Amyas Bampfylde

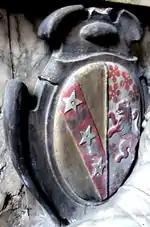
Arms of Bampfield impaling Clifton ("Argent semée of cinquefoils pierced gules, a lion rampant of the second"), representing the marriage of Sir Amyas Bampfylde and Elizabeth Clifton. Detail from monument to Sir Amyas Bampfylde in All Saints' Church, North Molton

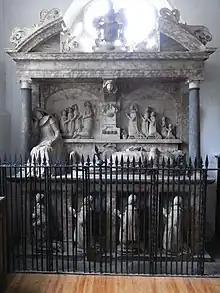
Monument to Sir Amyas Bampfylde, All Saints' Church, North Molton, south wall of south aisle chapel ("Bampfylde Chapel")

In 1576 Bampfylde married Elizabeth Clifton, a daughter of Sir John Clifton (died 1593) of Barrington Court, Somerset, by his wife Anne Stanley, daughter of Thomas Stanley, 2nd Baron Monteagle (1507–1560). Sir John Clifton's father was a London merchant, Sir William Clifton (died 1564), who had purchased the manor of Barrington from Henry Grey, 1st Duke of Suffolk. Elizabeth Clifton's brother was Gervase Clifton, 1st Baron Clifton (c. 1570 – 1618).